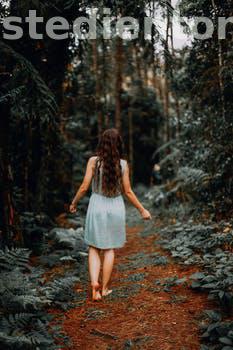
Label: Watermark